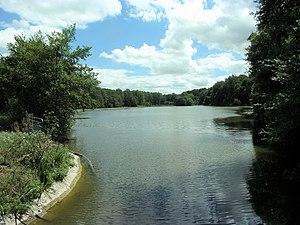
L'étang de la Corroirie vu depuis la chaussée nrd
La Corroirie est un fief féodal fortifié, dépendant de la chartreuse du Liget toute proche, sur la commune de Chemillé-sur-Indrois, dans le département français d'Indre-et-Loire en région Centre-Val de Loire.